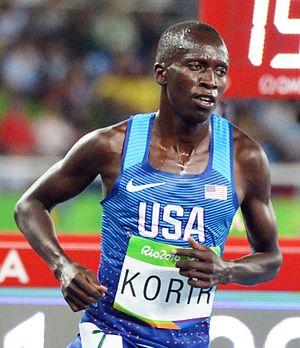
Leonard Essau Korir est un athlète américain, spécialiste du fond.